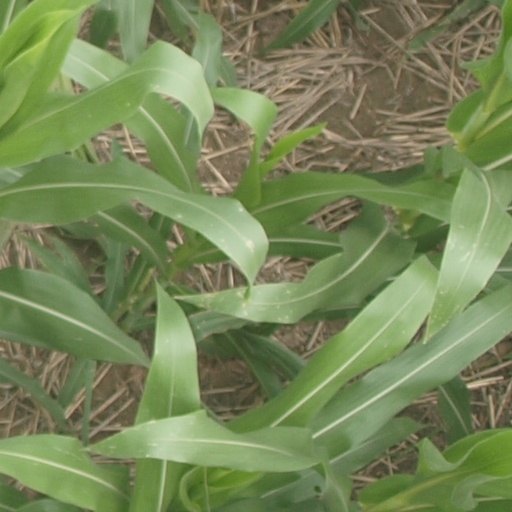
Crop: maize; corn